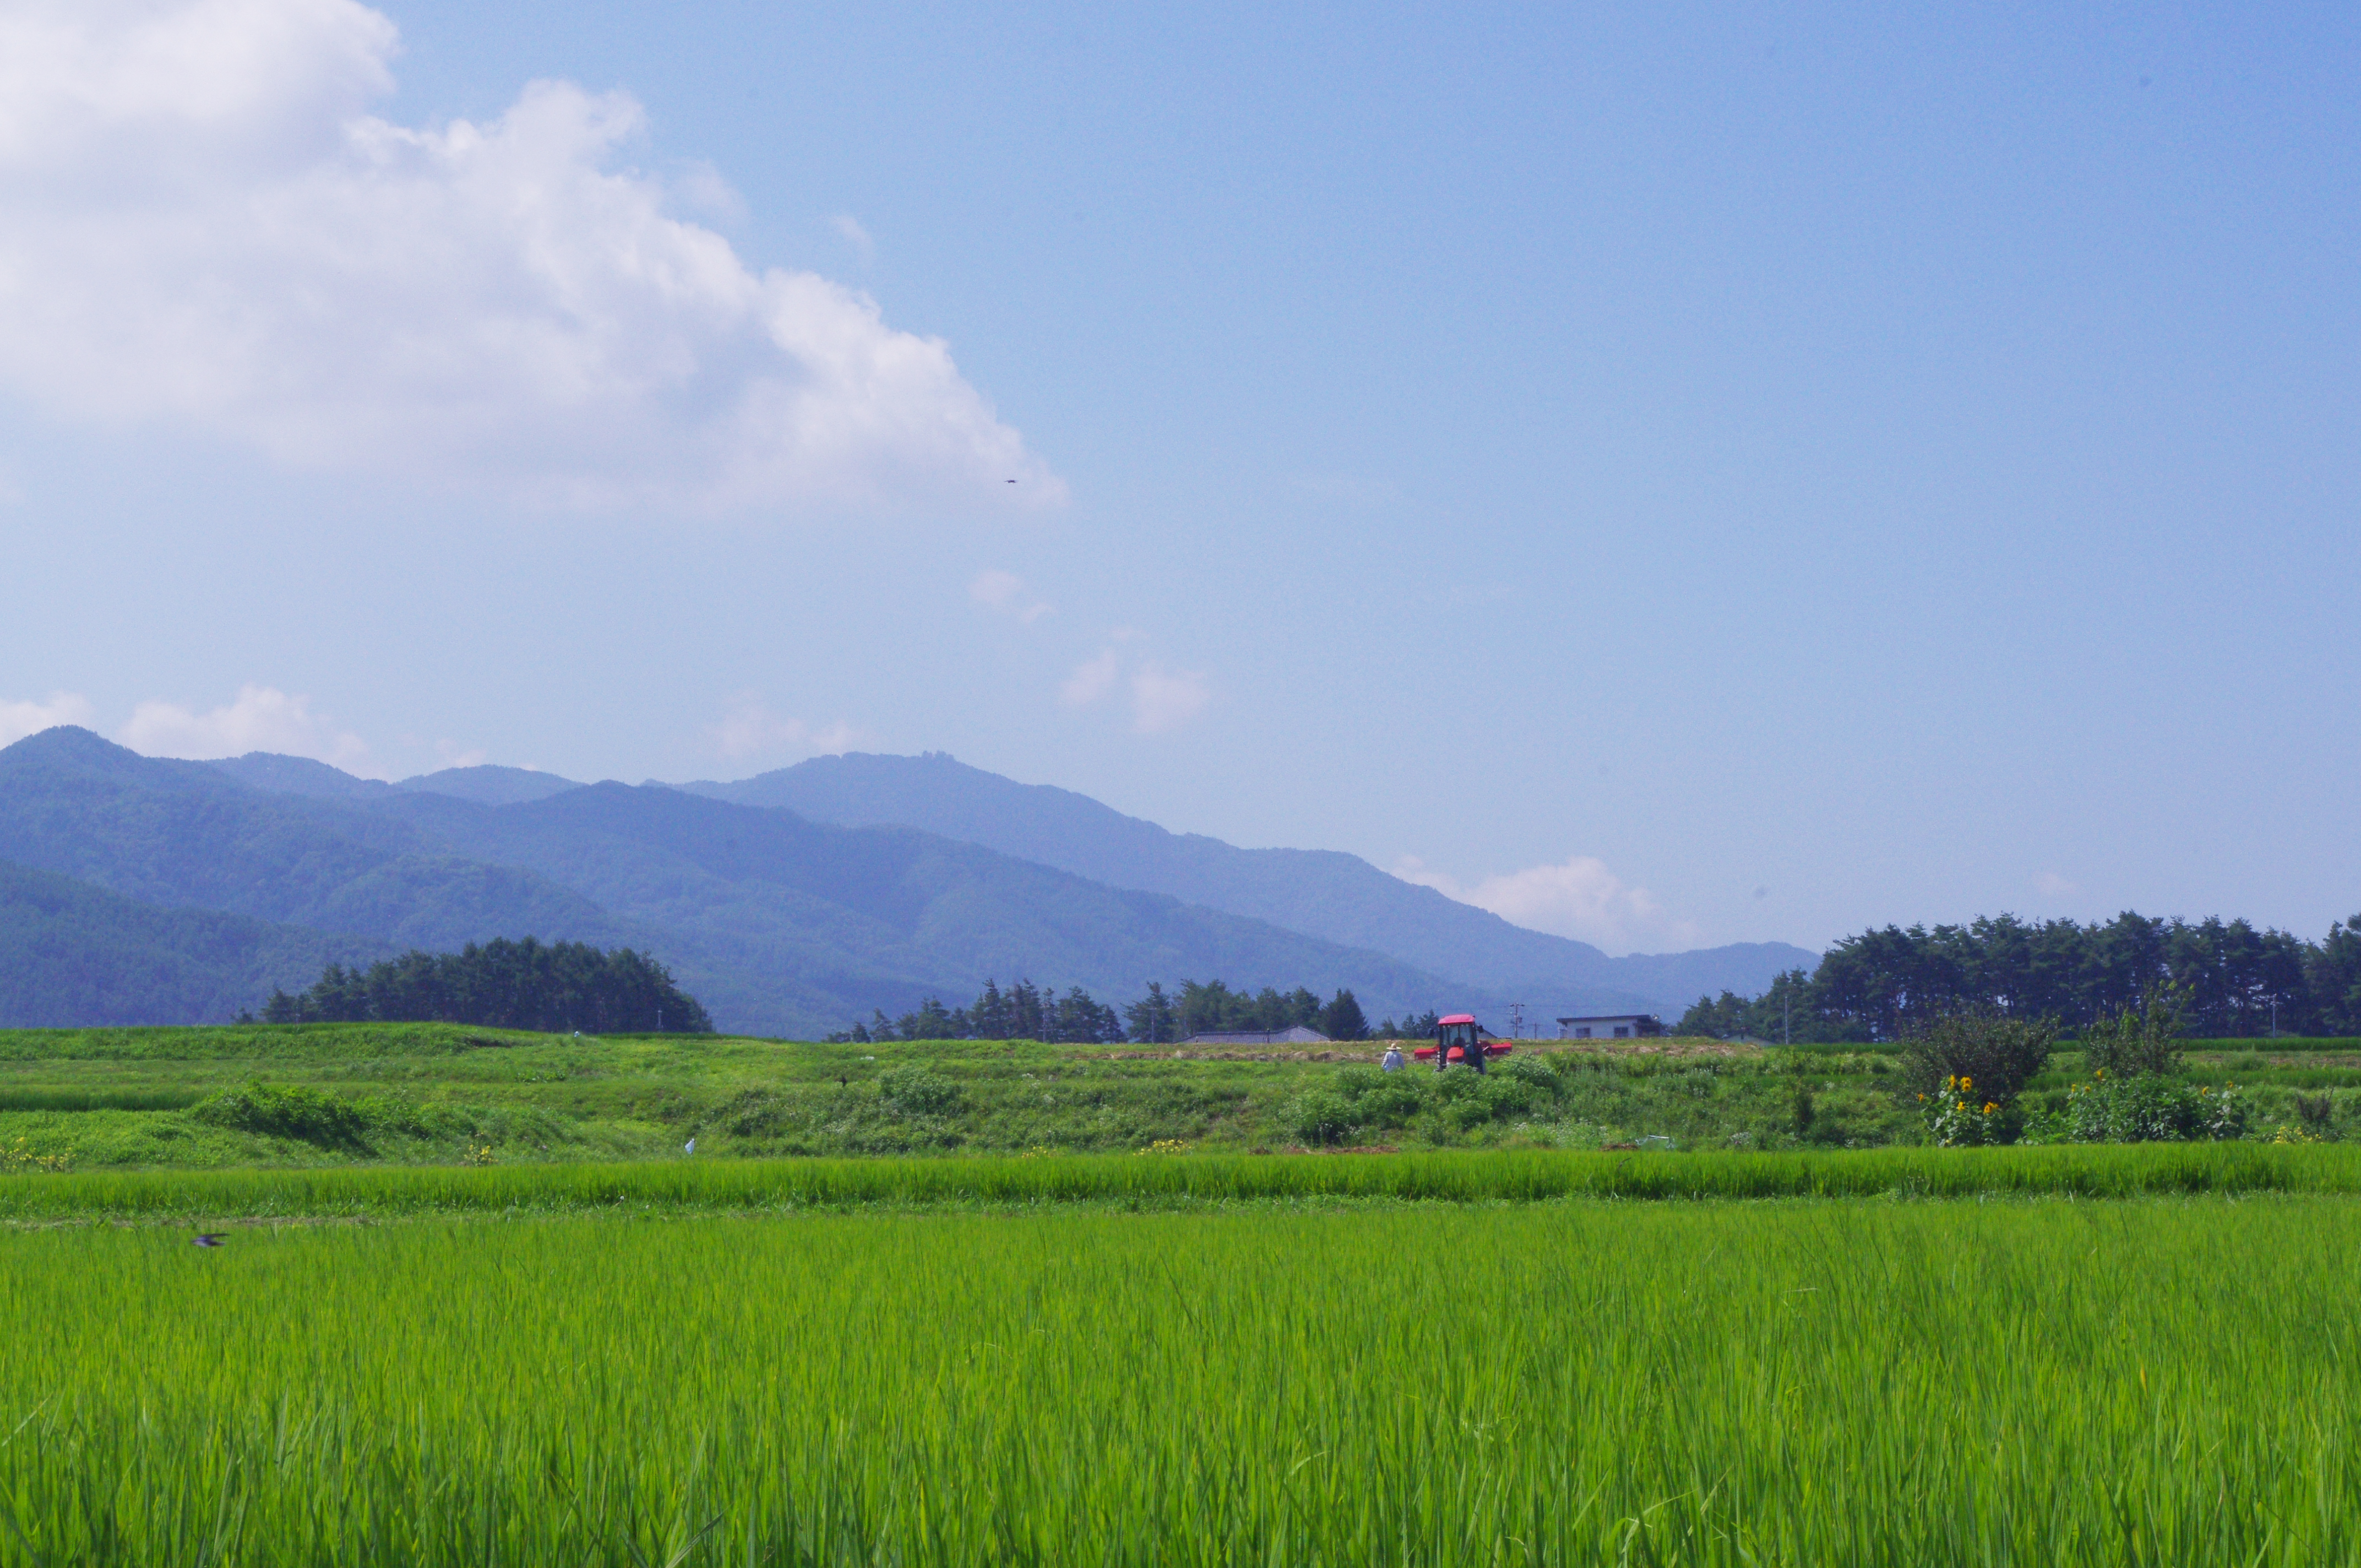
nature, grassland, sky, field, paddy field, highland, plain, agriculture, grass, crop, mount scenery, pasture, cloud, prairie, rural area, meadow, hill, farm, hill station, daytime, landscape, mountain, grass family, mountain range, tree, land lot, ecoregion, plantation, savanna